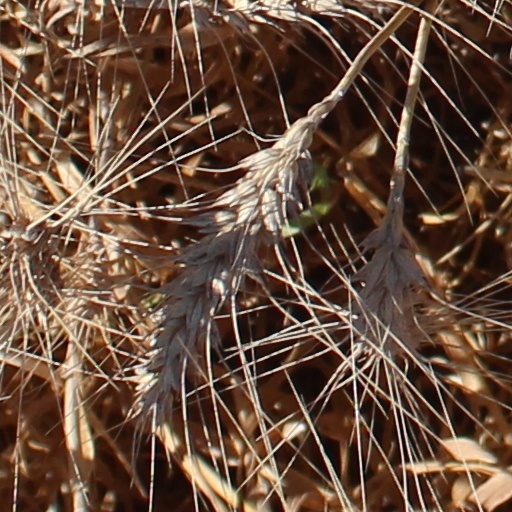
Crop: wheat